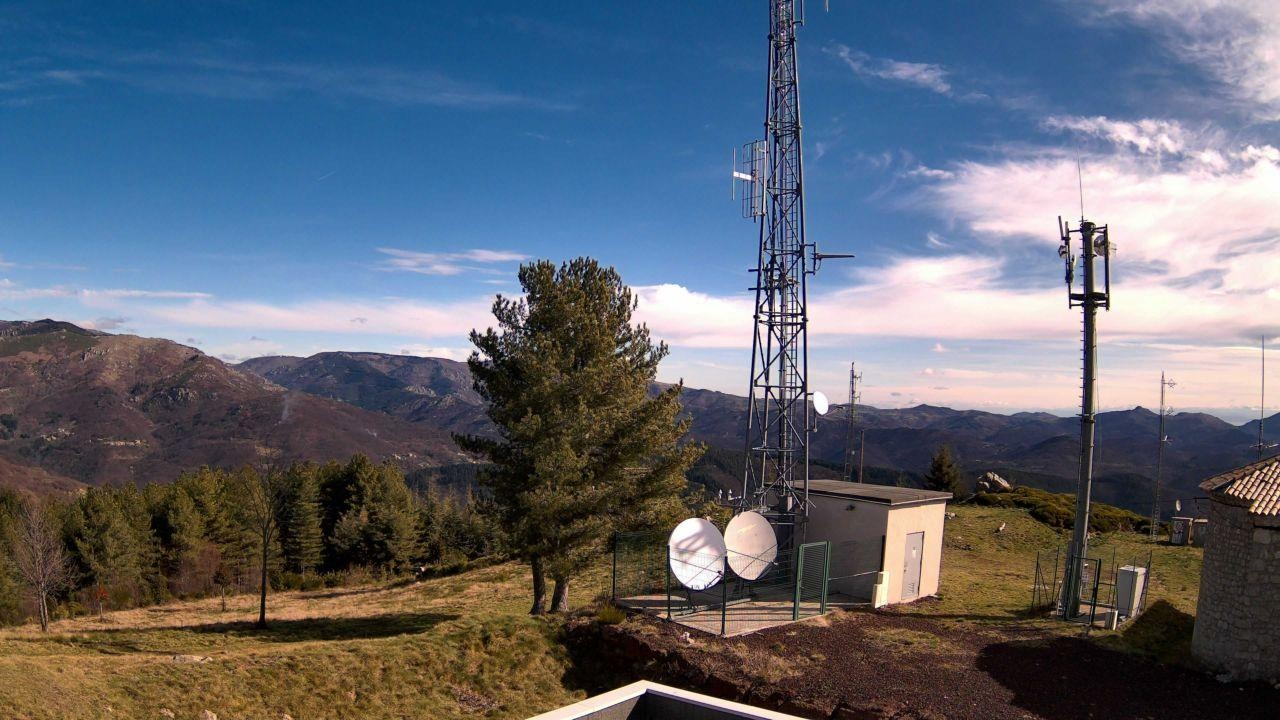
Fire: no
Smoke: yes